Tony Rudd (stockbroker)

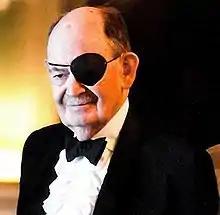

Riley Anthony Winton Rudd (24 April 1924 – 29 May 2017) was an English stockbroker who found success in the world of technology start-ups, but came under censure from the Department of Trade and Industry for his business practices. Among his children were the politician Amber Rudd and the public relations executive Roland Rudd.